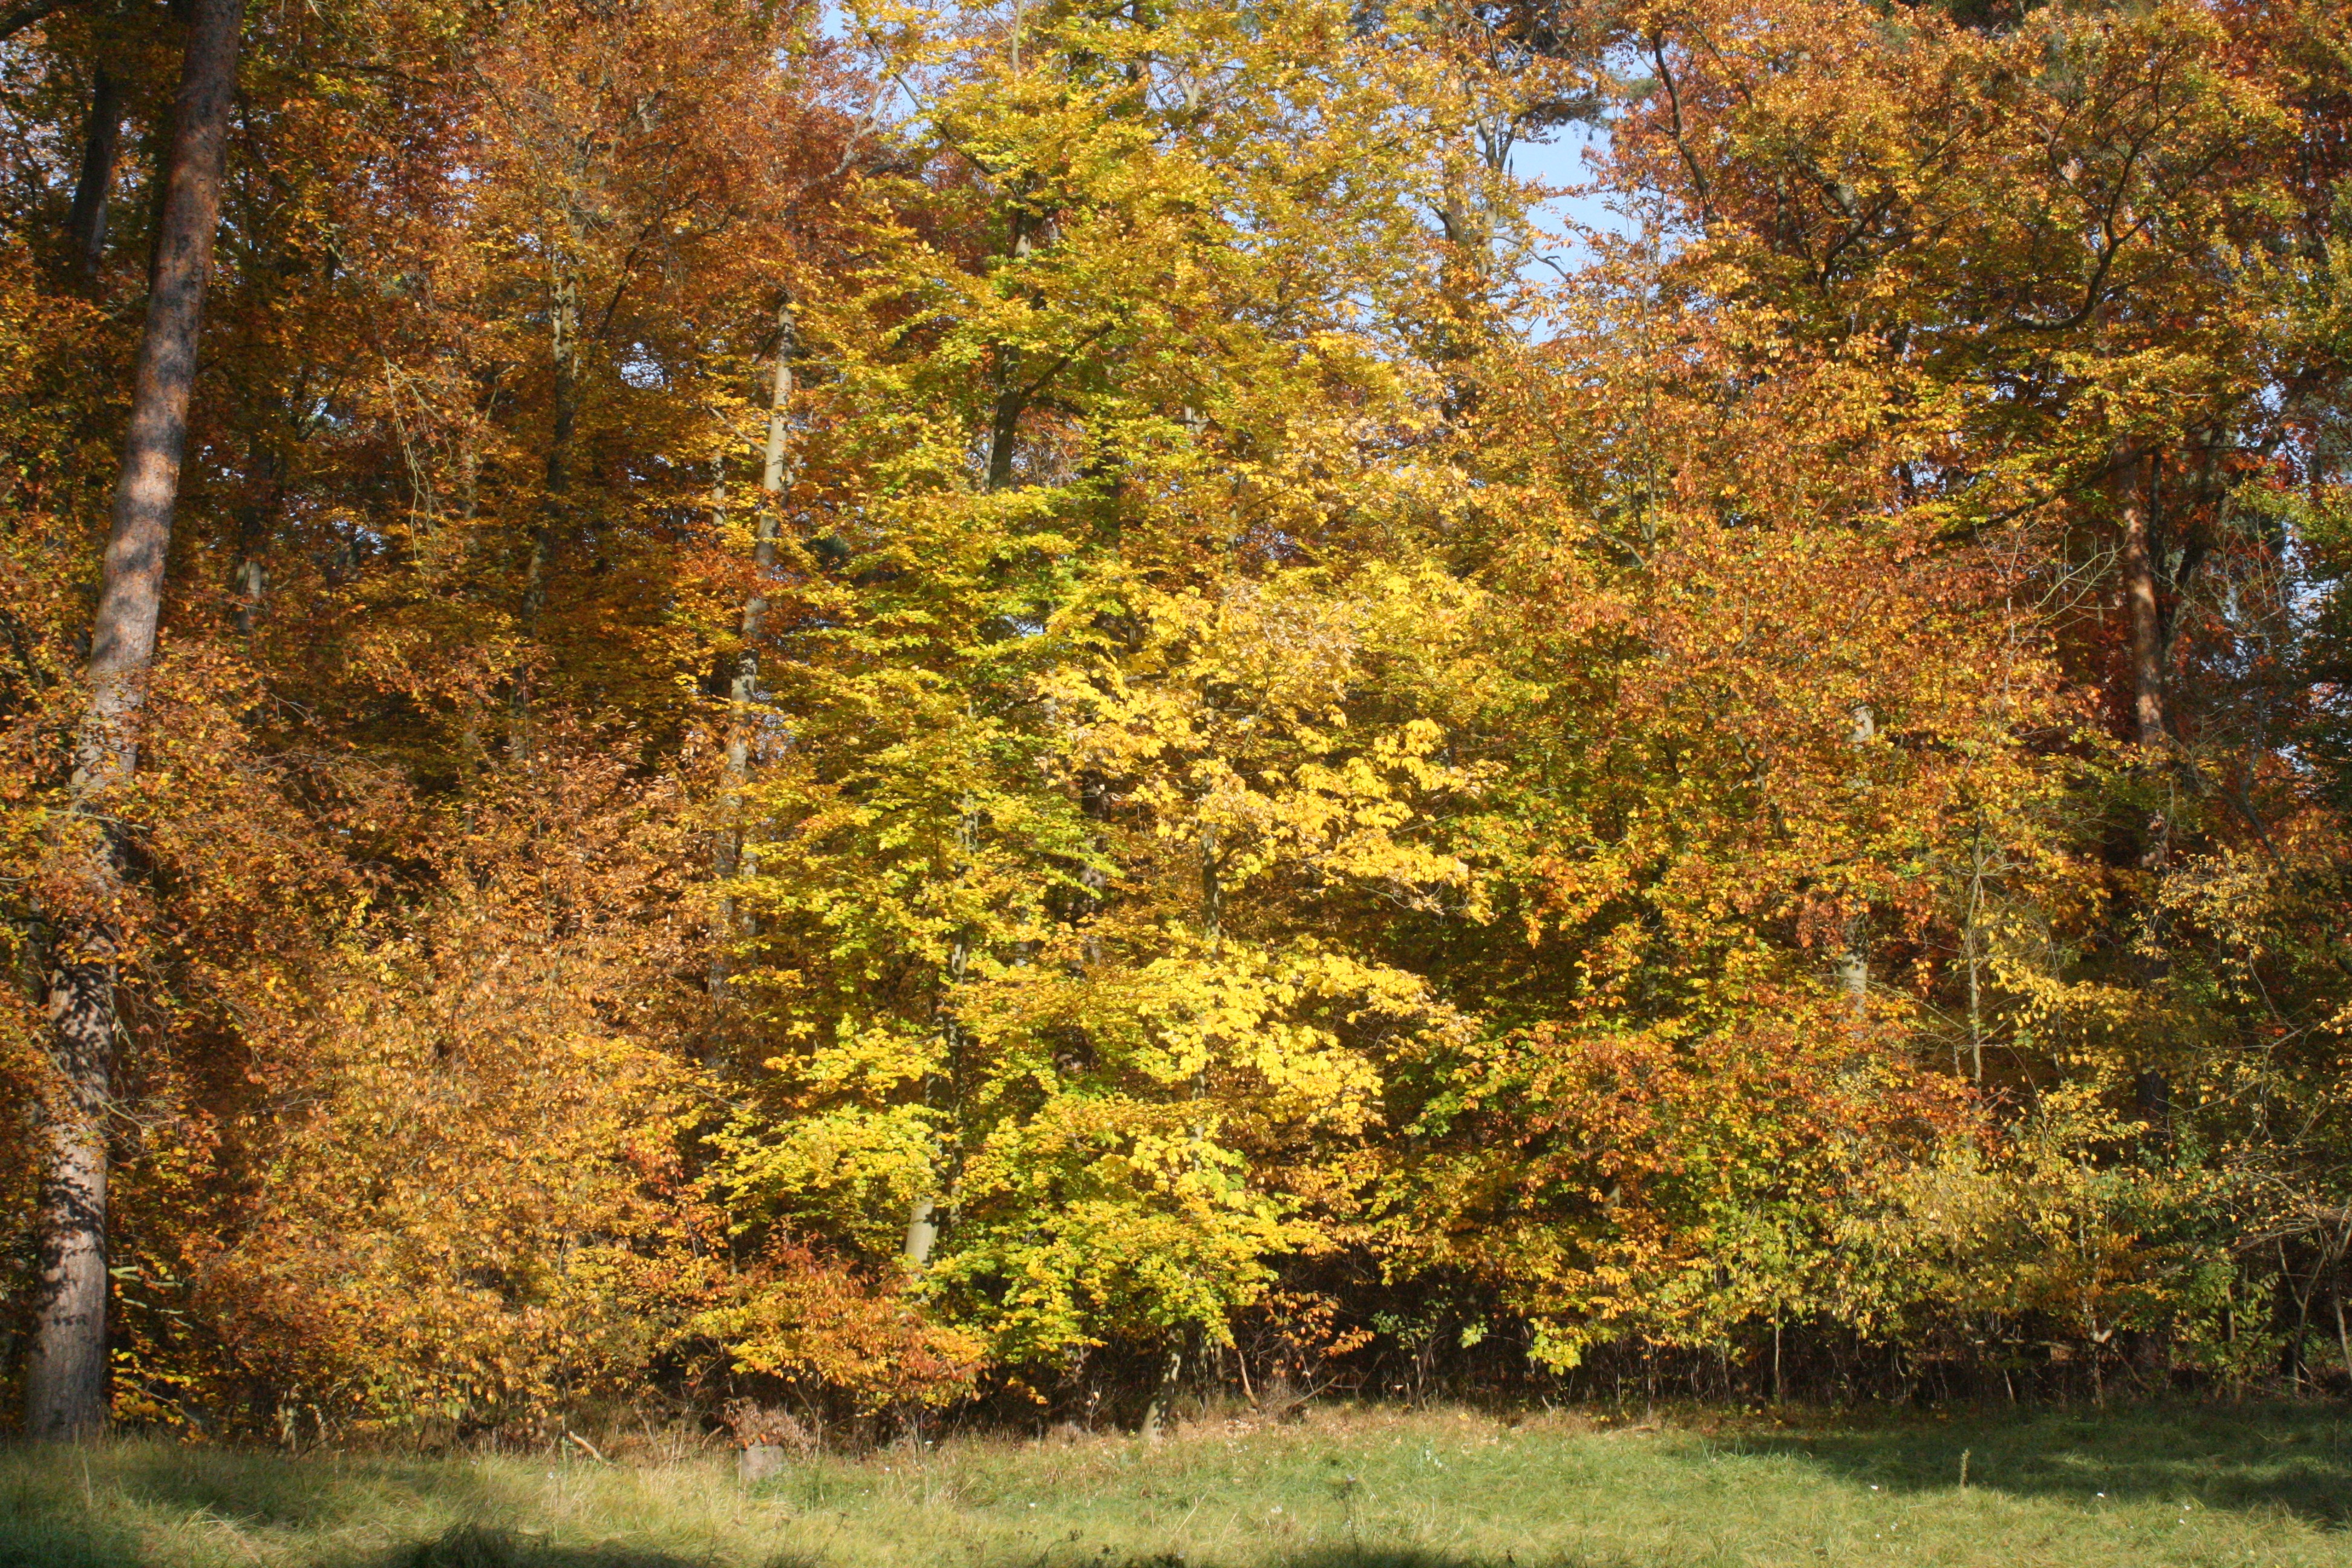
tree, nature, forest, branch, plant, meadow, sunlight, leaf, autumn, botany, season, emerge, leaves, deciduous, grove, woodland, habitat, fall foliage, autumn forest, ecosystem, fall leaves, golden autumn, glade, colors of autumn, biome, natural environment, woody plant, temperate broadleaf and mixed forest, temperate coniferous forest